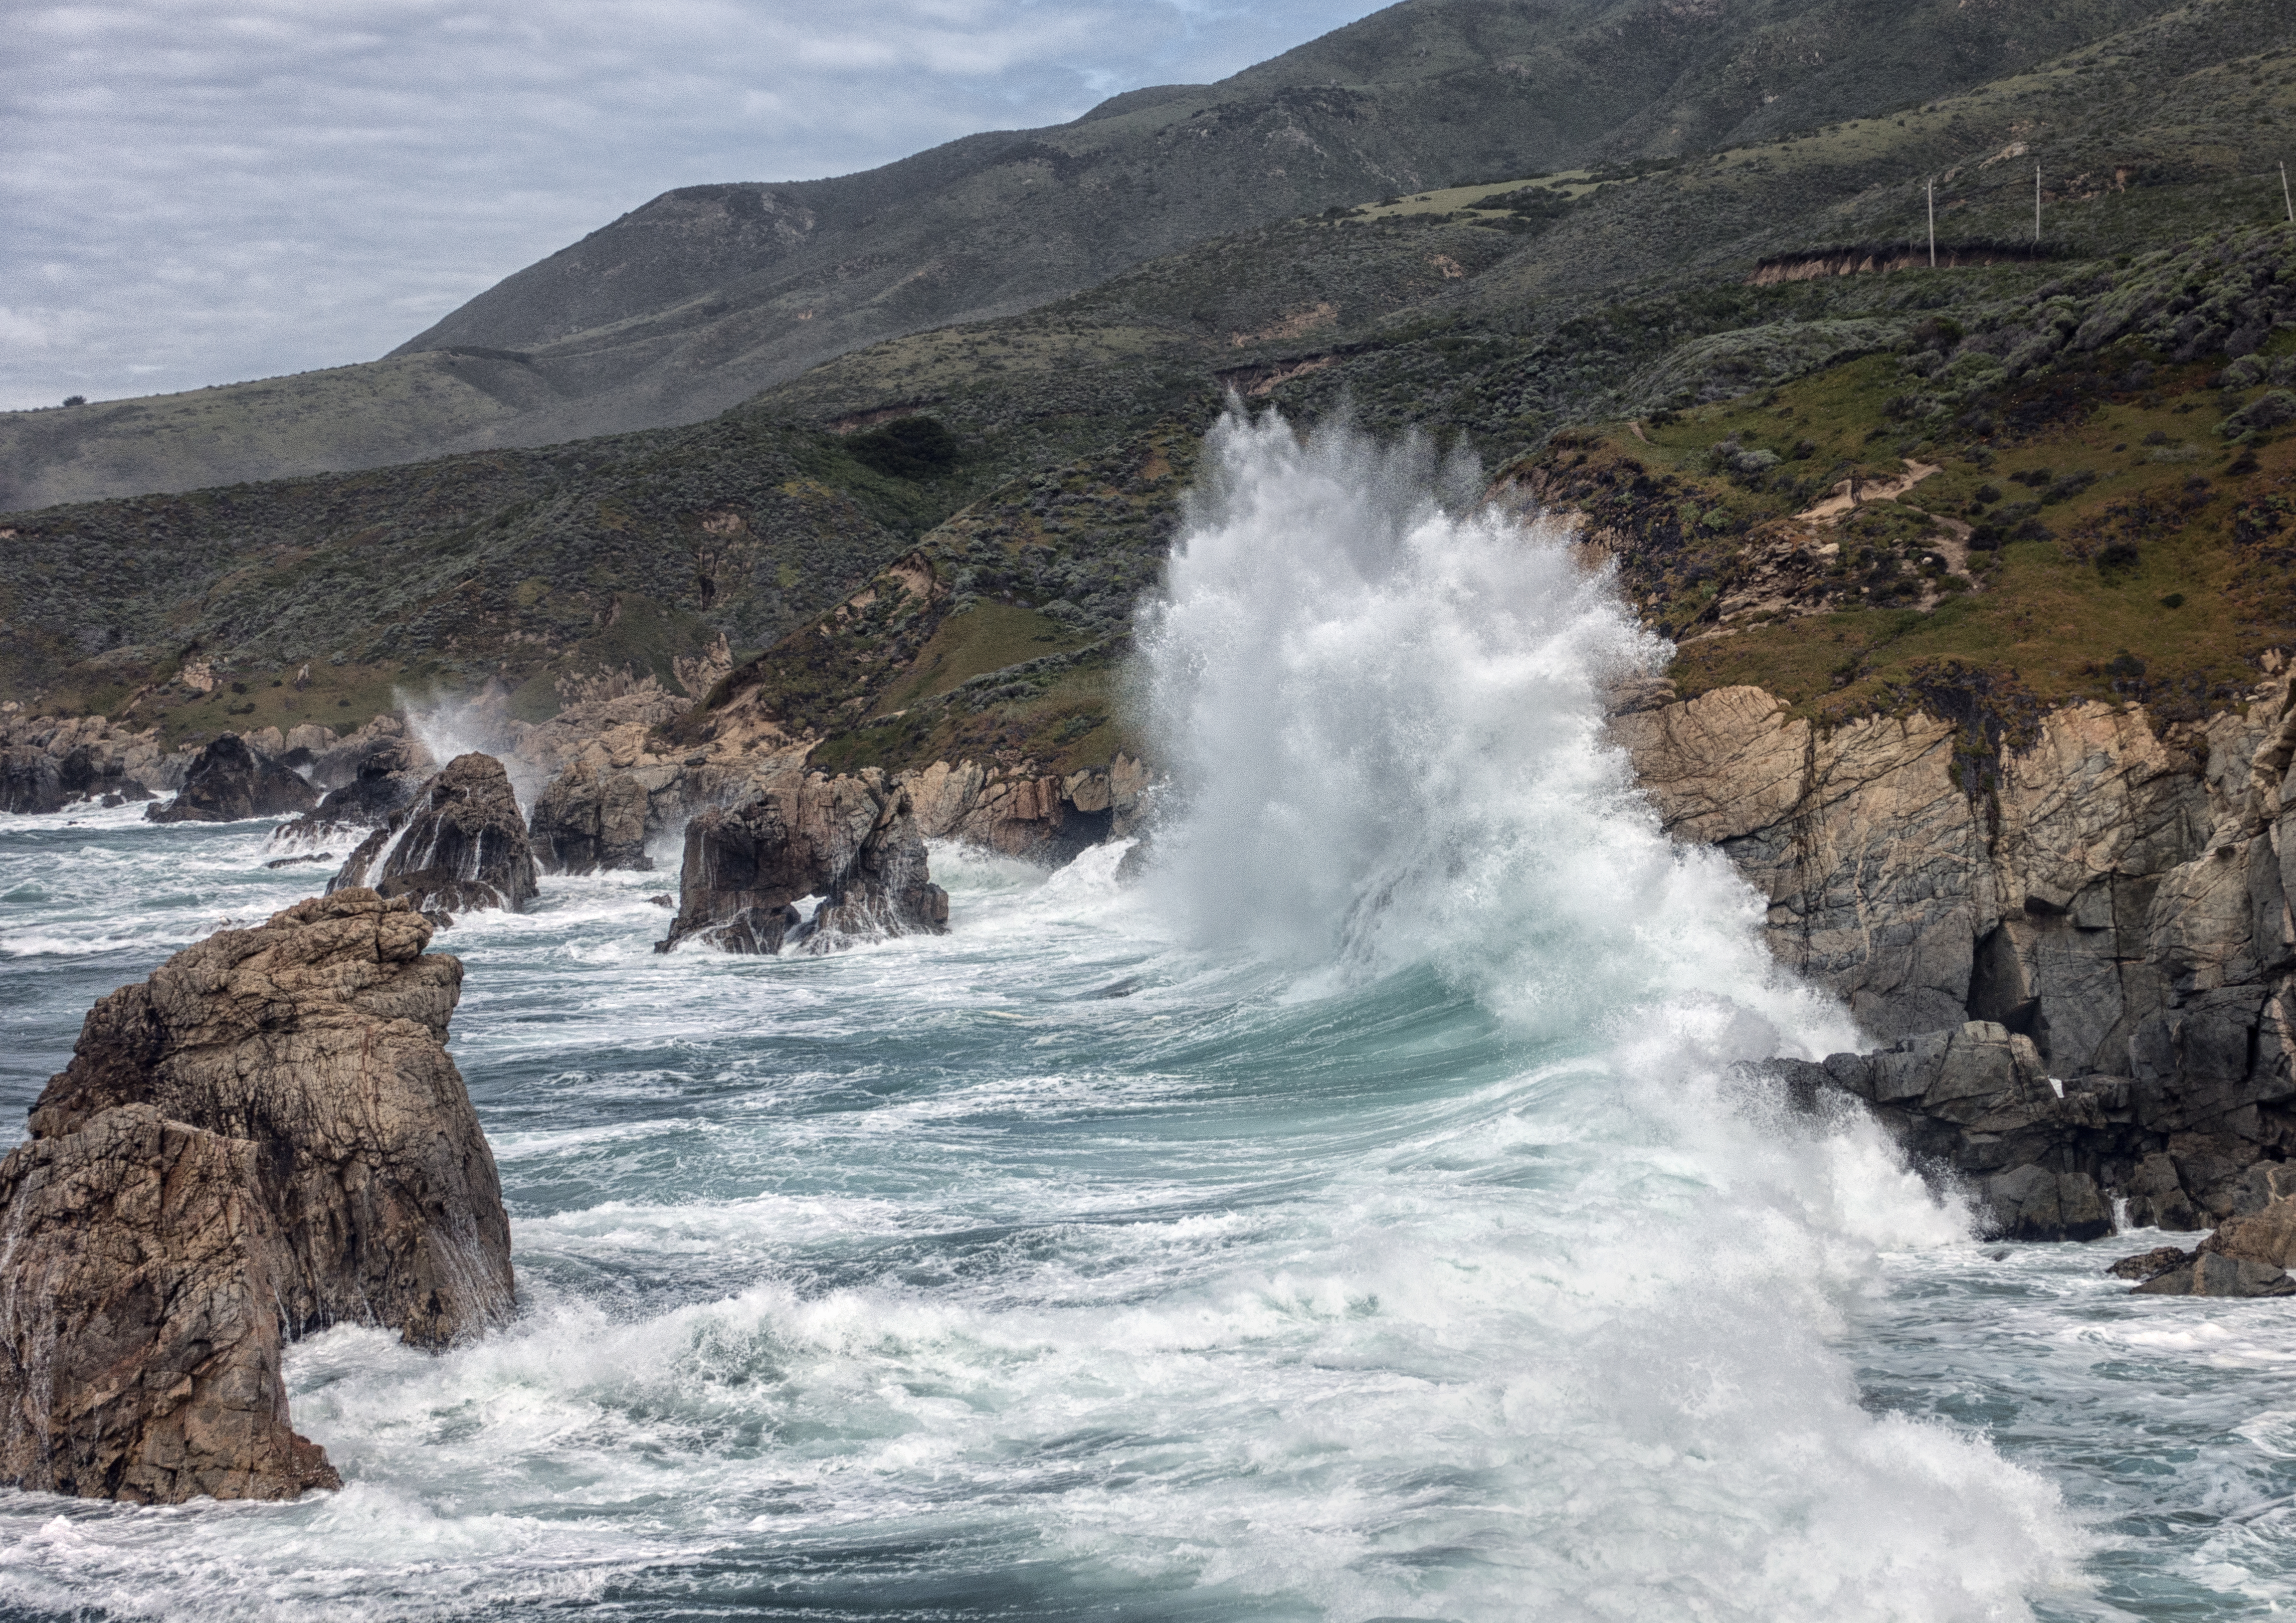
sea, coast, water, rock, ocean, waterfall, shore, wave, river, cliff, bay, rapid, terrain, body of water, water feature, cape, sonycybershotrx100iii, waveagainstcliff, wind wave